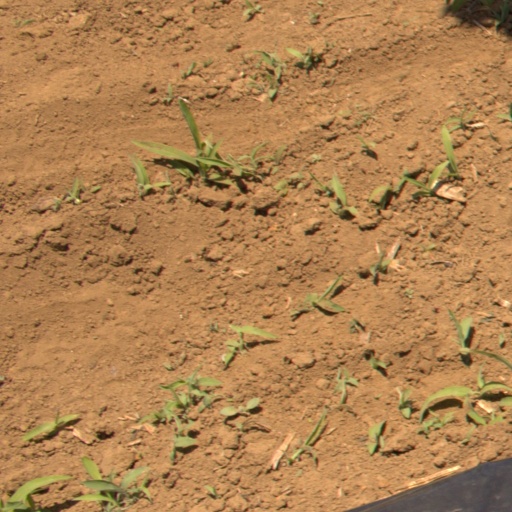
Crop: Jerusalem artichoke